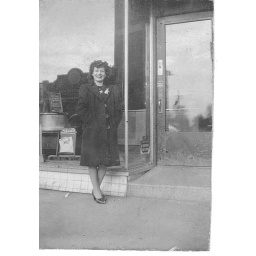
The reflection in the window tell me that this across the street from where The Keyport Weekly was published. 1944